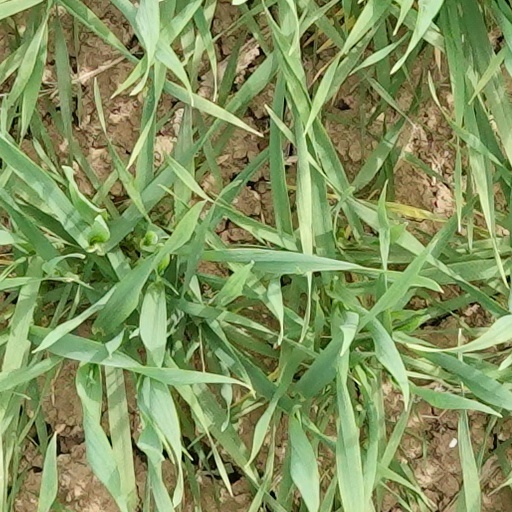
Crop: wheat